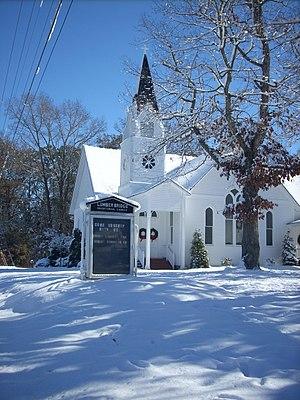
Lumber Bridge est une ville américaine située dans le comté de Robeson dans l'État de Caroline du Nord. En 2010, sa population était de 94 habitants.